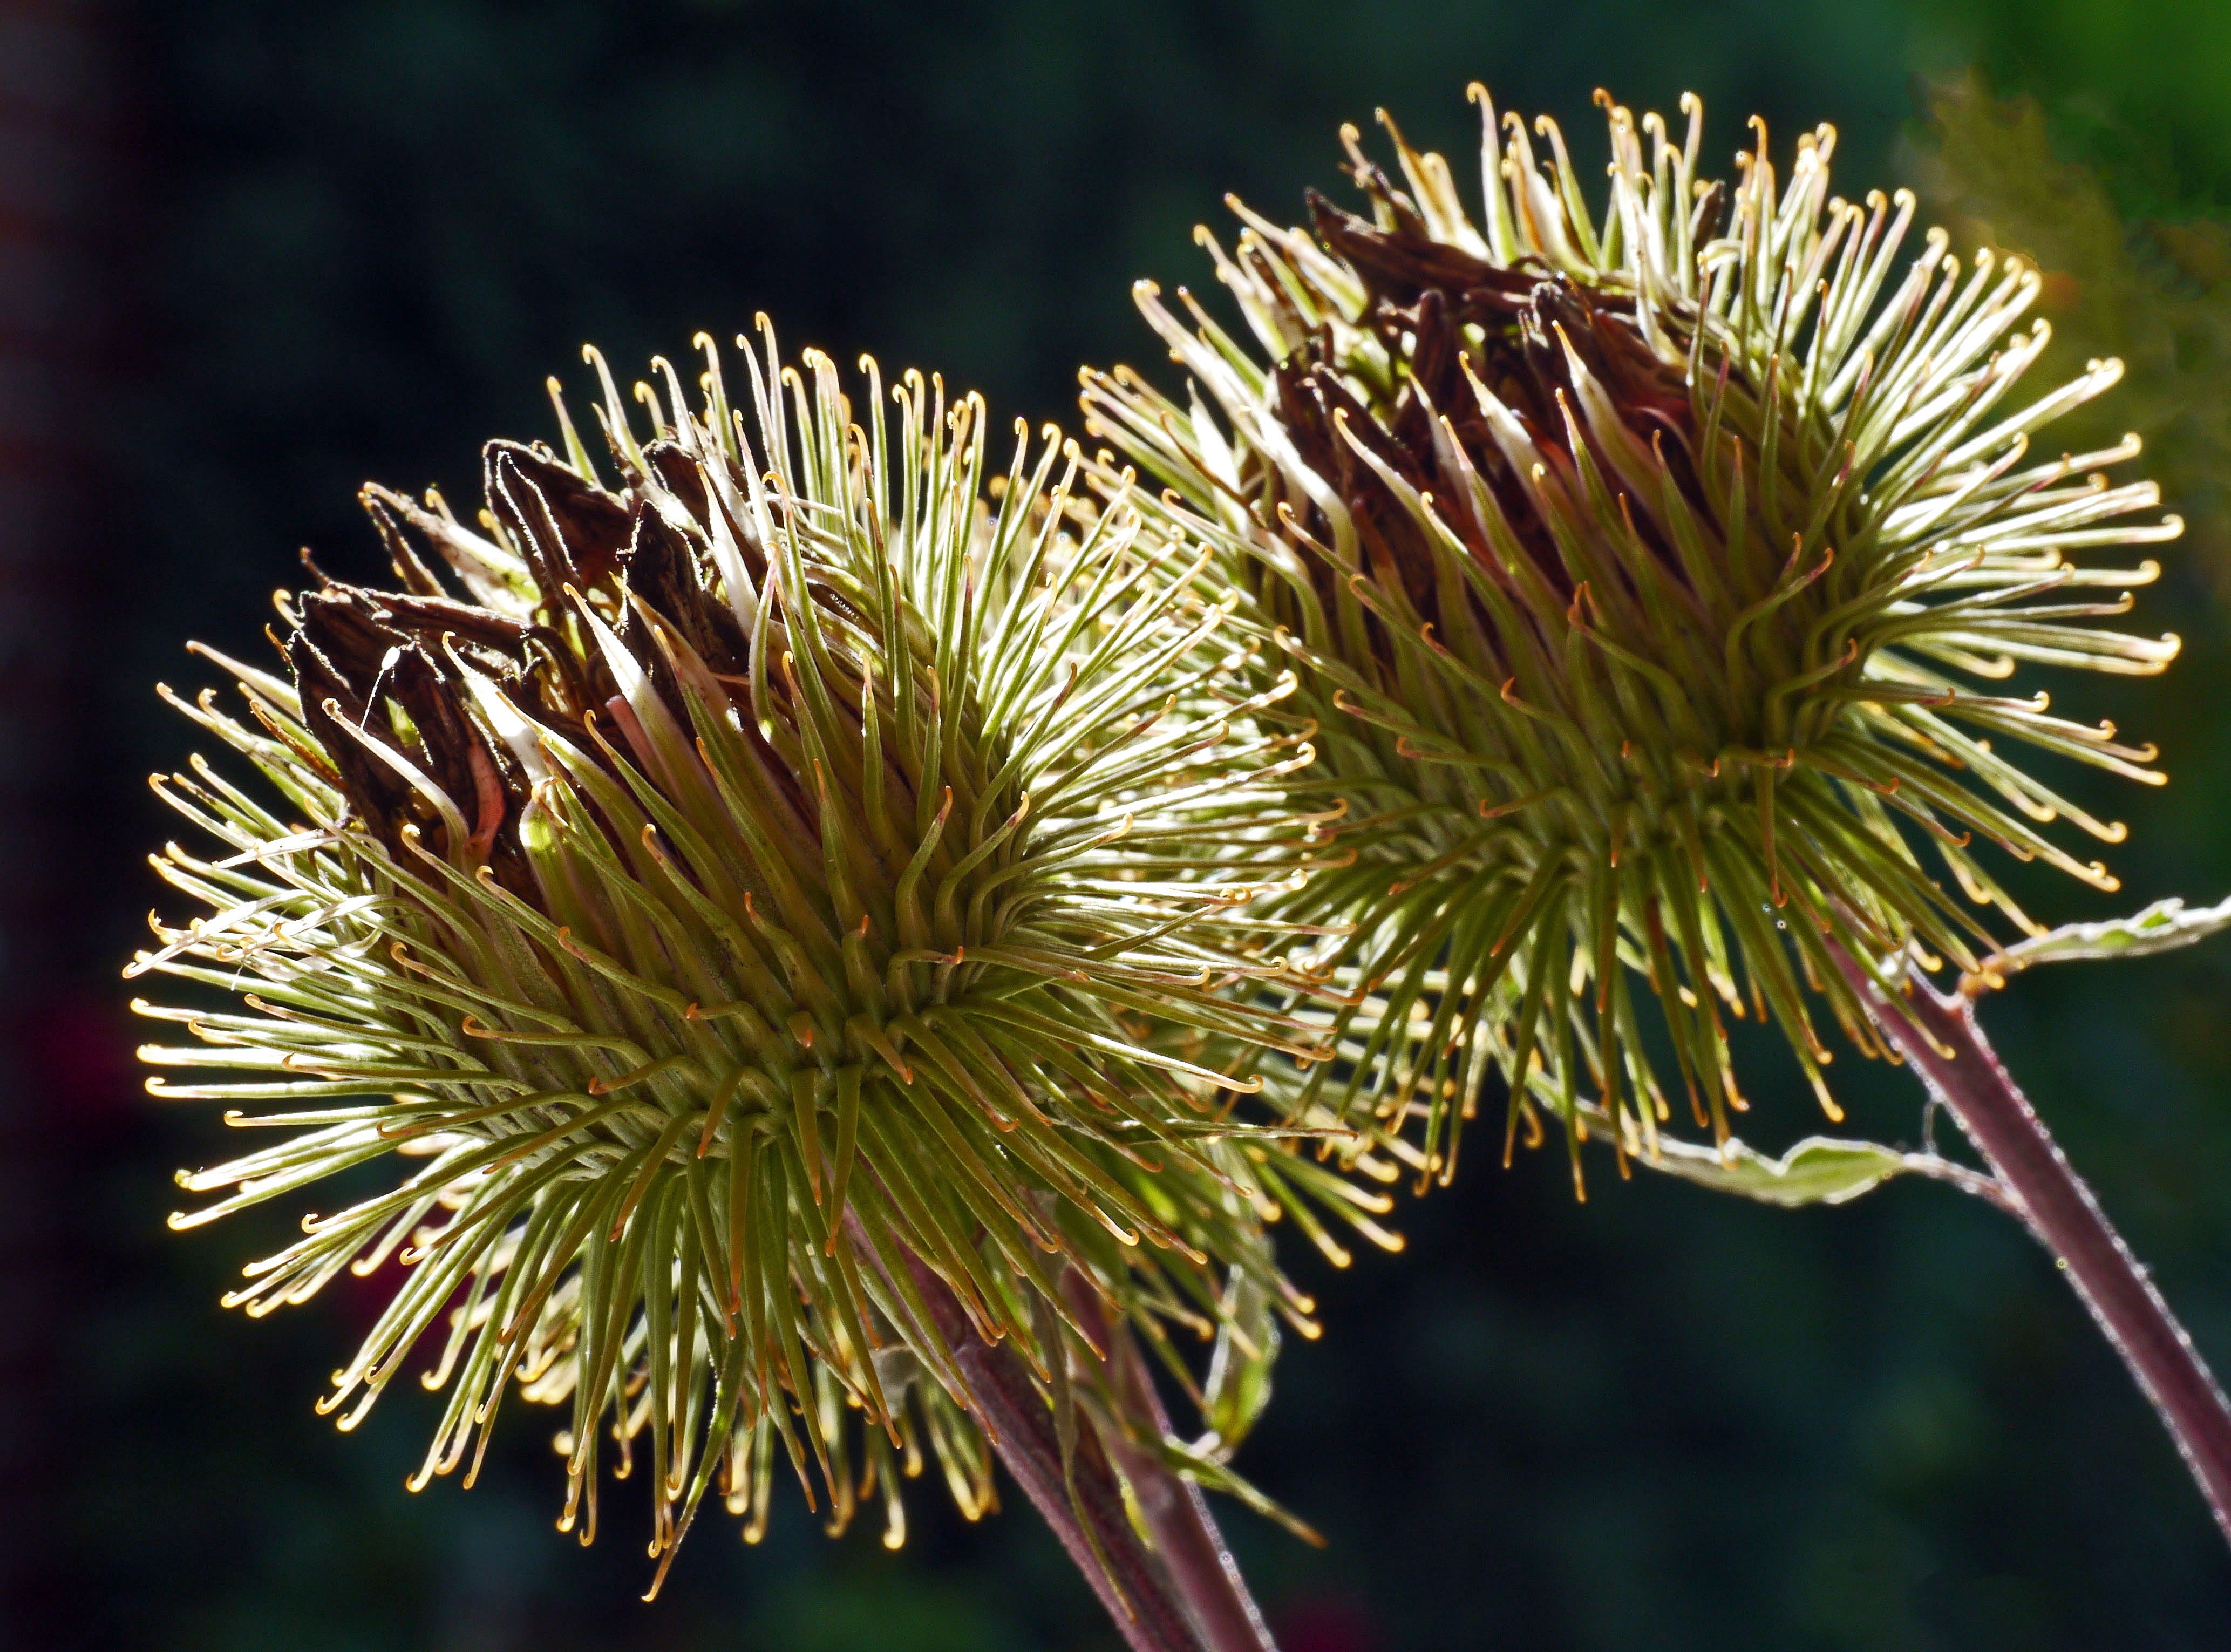
prickly, plant, flower, macro, close, flora, hook, thistle, balls, cynara, back light, infructescence, barb, burdock, hook and loop closure, greater burdock, hakelig, artichoke thistle, shrub fruit